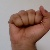
The image shows a hand gesture representing the letter 'A' in Indian Sign Language.